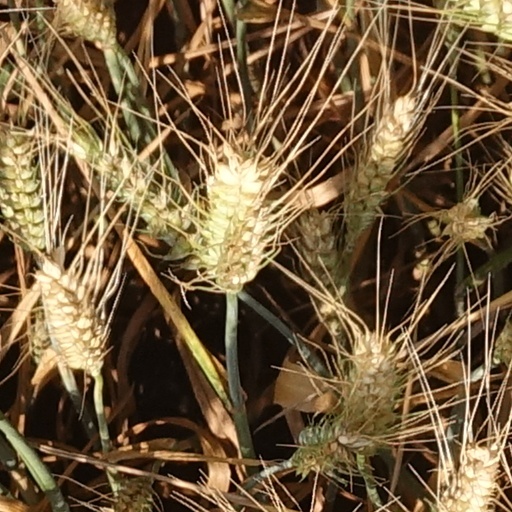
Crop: wheat